Carla Lonzi

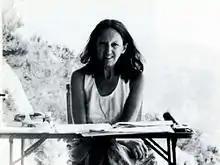
Carla Lonzi

Carla Lonzi (Florence, 6 March 1931 – Milan, 2 August 1982) was an Italian art critic and feminist activist, who is best known as the cofounder of "Rivolta Femminile" (Feminine Revolt), an Italian feminist collective formed in 1970.